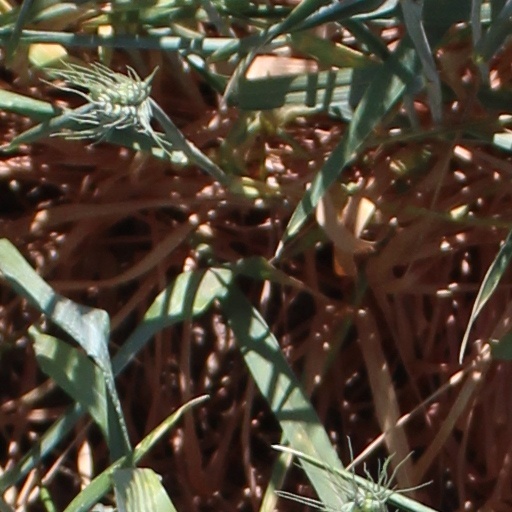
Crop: wheat